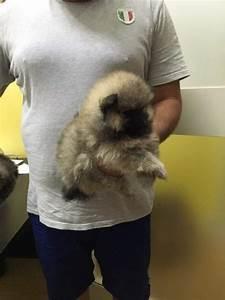
dog